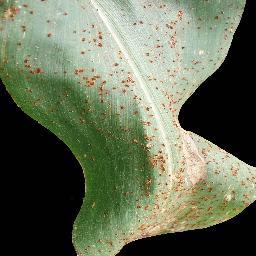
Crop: corn
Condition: (maize)_common_rust